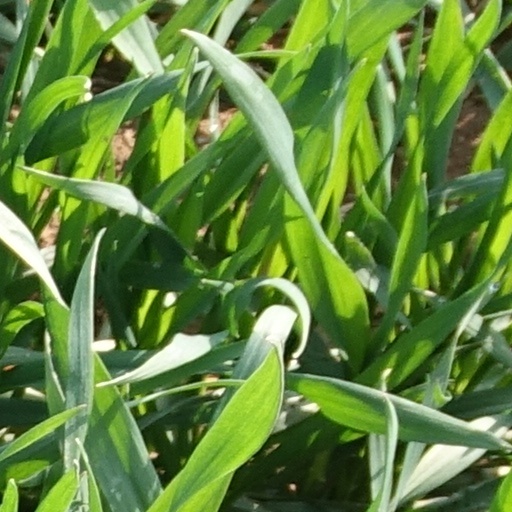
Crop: wheat